Siege of Belgrade (1456)

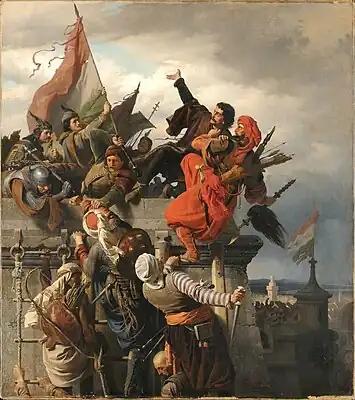
Sandor Wagner's The Self Sacrifice of Titusz Dugovics (1859) (a mythical Hungarian soldier who made a heroic act of self-sacrifice during the siege)

Hunyadi established his camp in the vicinity of the Zemun fortress, while the Ottoman fleet encircled Belgrade along the Danube to put a stop to the provisioning of the city. Hunyadi's primary objective was to secure the river passage to support and supply the besieged garrison. To achieve this, he commanded the assembly of all ships on the Danube and communicated with Szilágyi, instructing him to be prepared to launch an attack on the Ottoman fleet from a strategic position. Szilágyi readied around forty vessels, crewed by Serbians from the city. The Ottoman Naval Flotilla facing them, depending on the source, was made up of 21 to as much as 200 vessels.